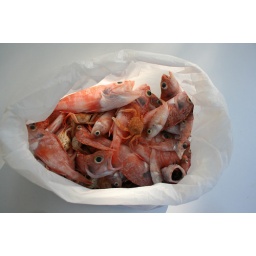
A trip at the fish market always sets me in a good humour :)